B-cell prolymphocytic leukemia

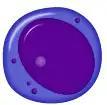
Prolymphocyte

B-cell prolymphocytic leukemia, referred to as B-PLL, is a rare blood cancer. It is a more aggressive, but still treatable, form of leukemia.